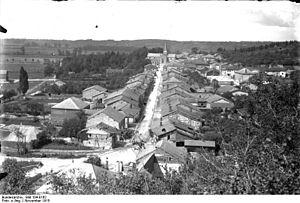
Village de Senuc, sud-est des Ardennes, en limite de la forêt de l'Argonne où l'Aire et l'Aisne se rejoignent, en octobre 1915.